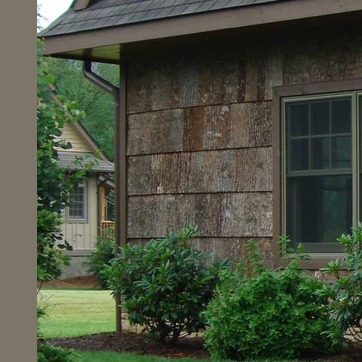
Material: stone